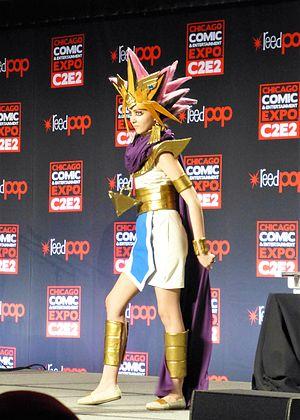
Cette liste détaille les personnages de l'univers du manga Yu-Gi-Oh! créé par Kazuki Takahashi.